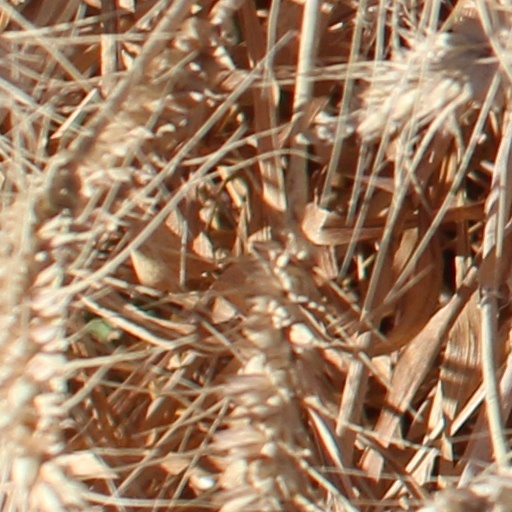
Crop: wheat